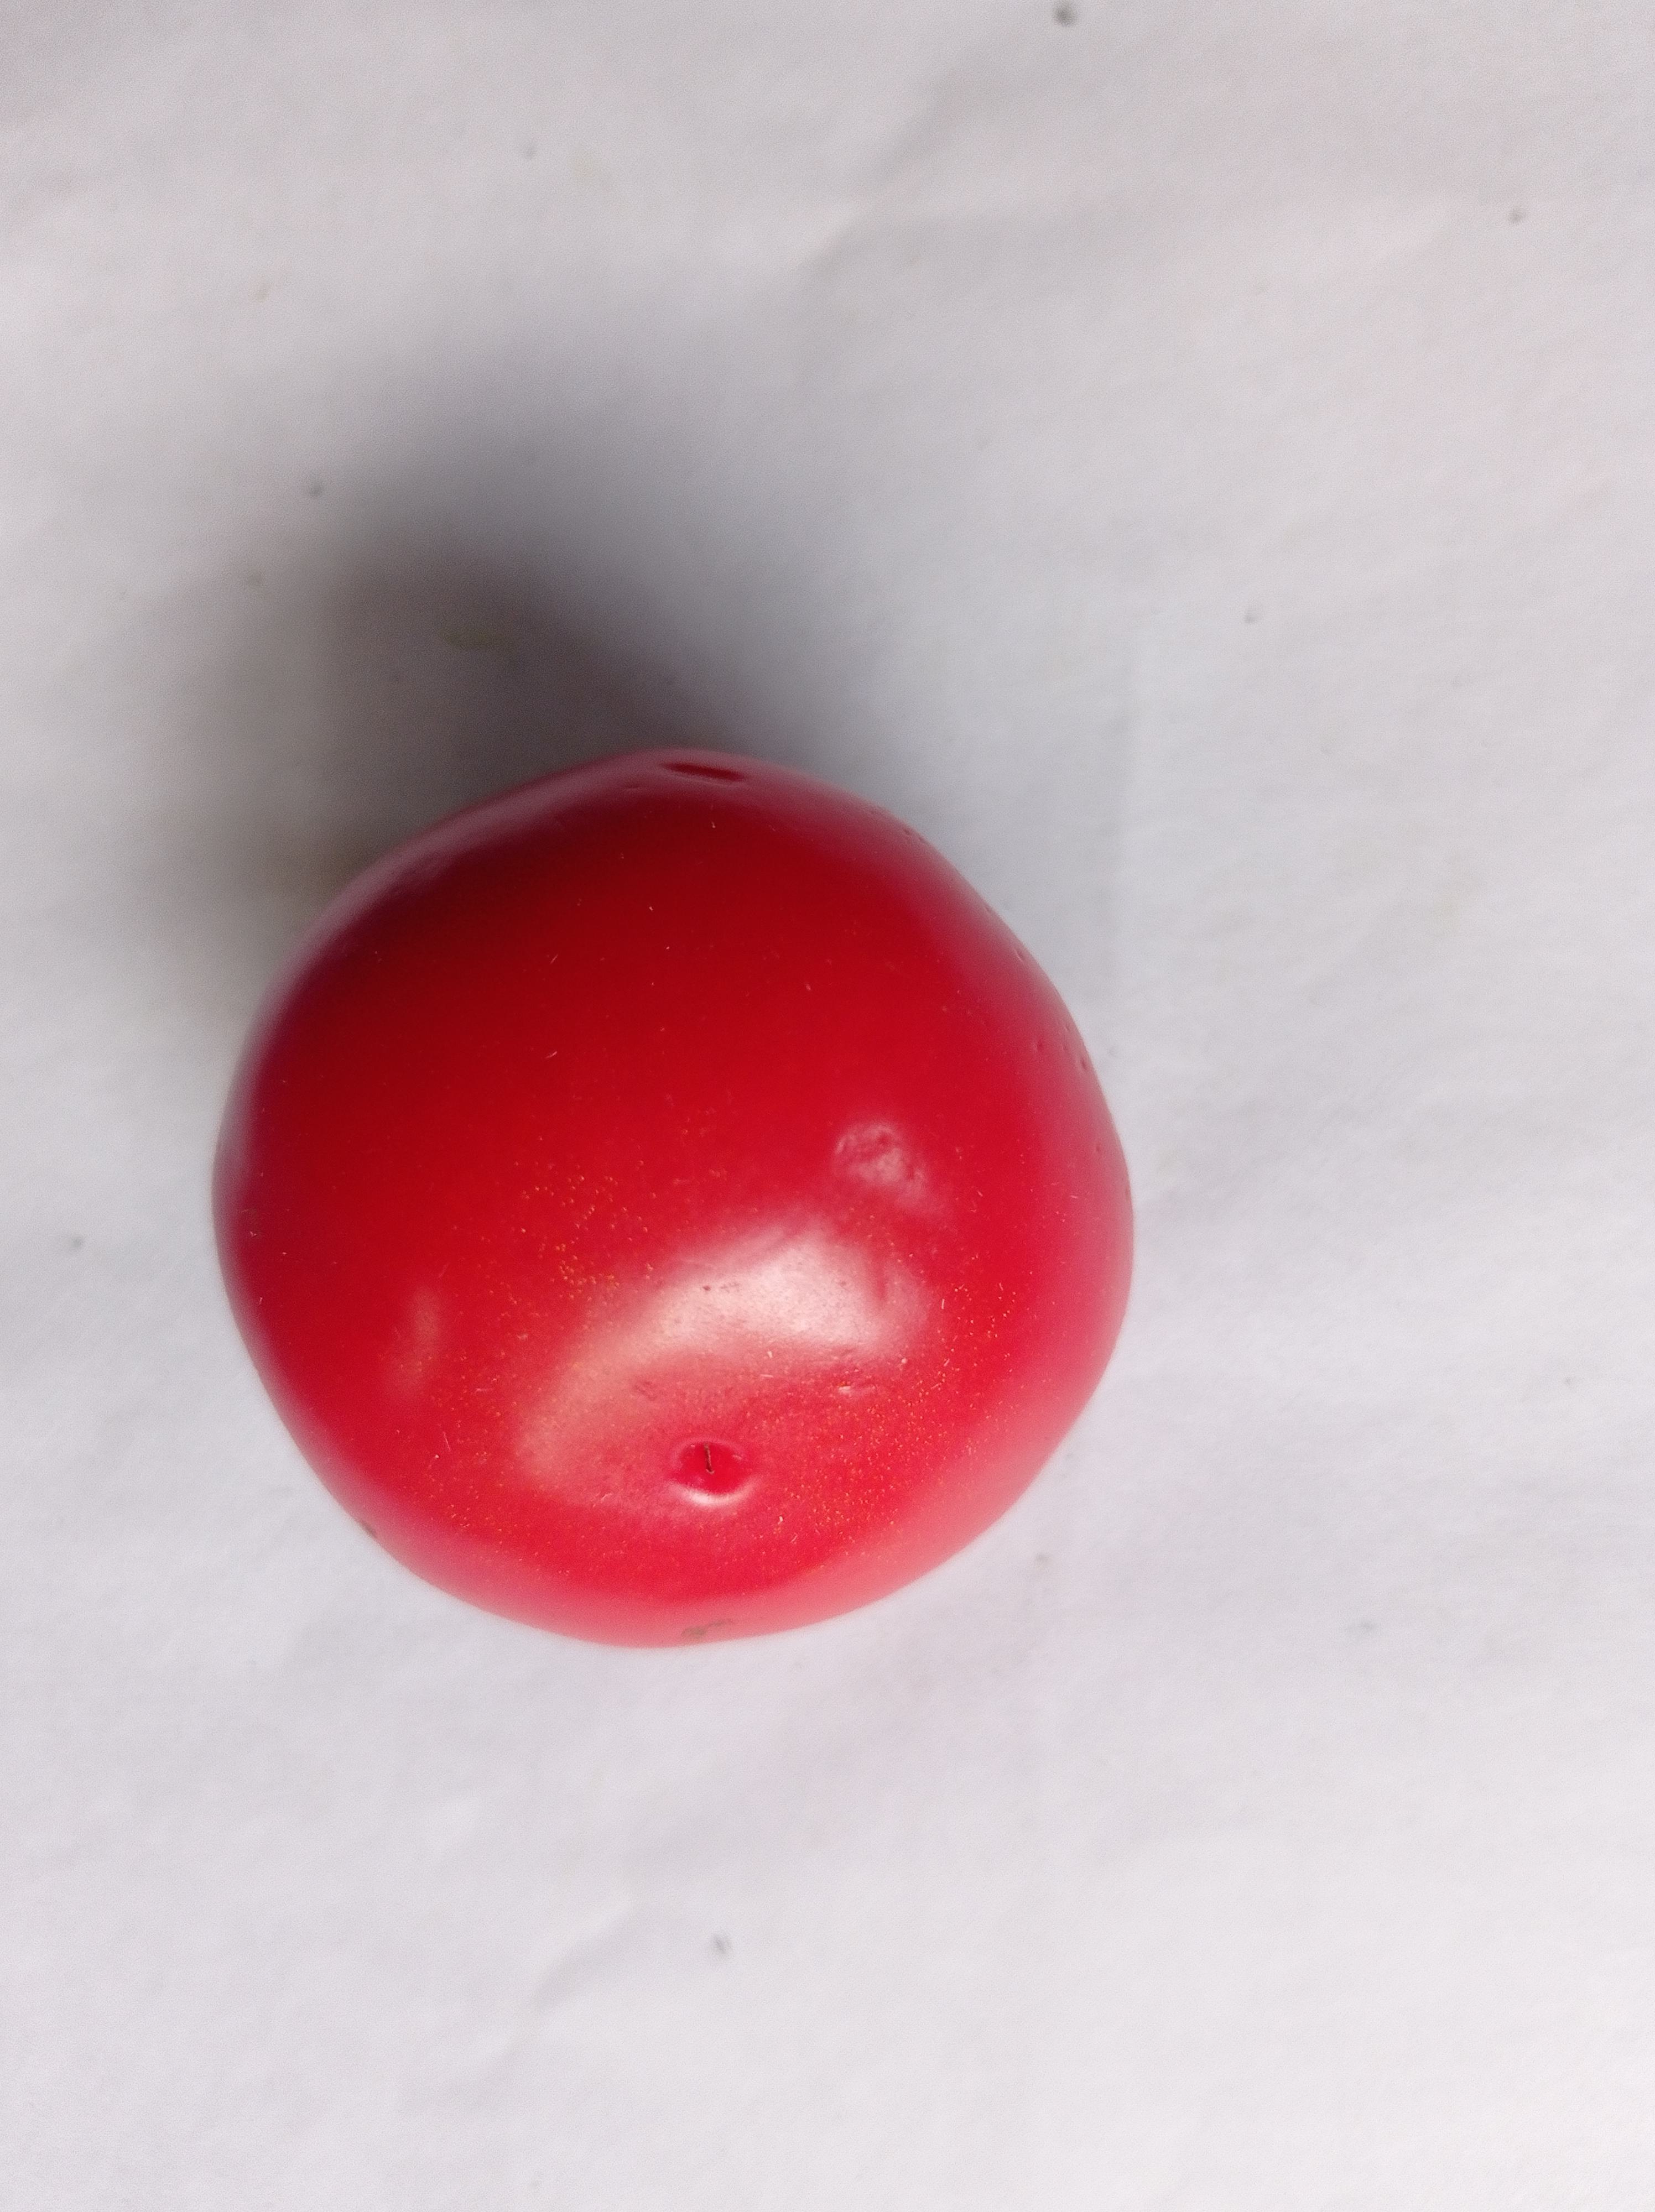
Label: Fresh